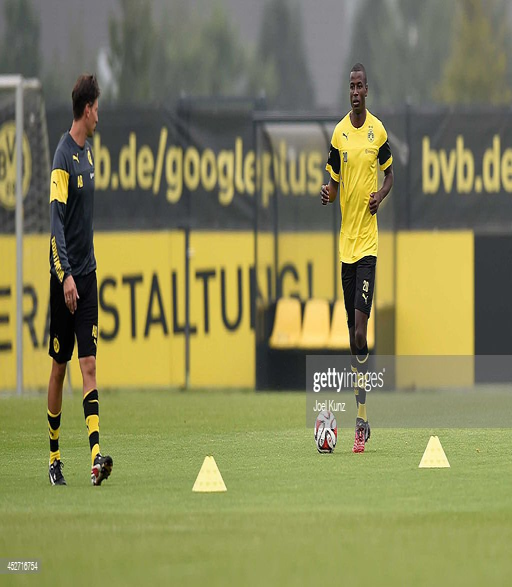
football player during a training session at training ground .